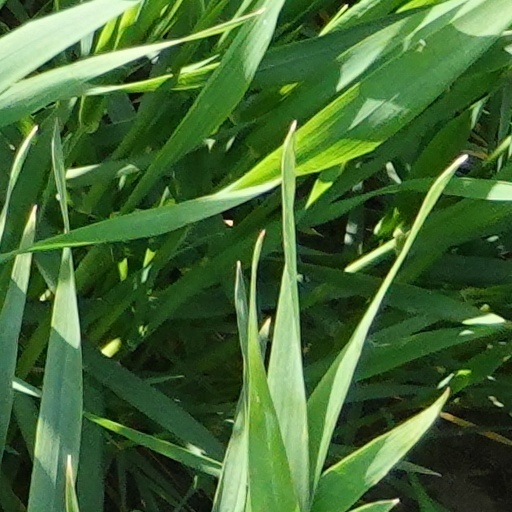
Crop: wheat